Grateful Dead Comix

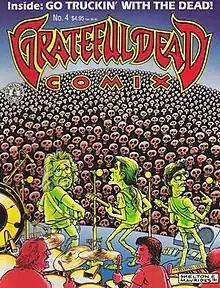
"Grateful Dead Comix" No. 4

Grateful Dead Comix was a comic book title published by Kitchen Sink Press in the 1990s. The comics included lyrics from Grateful Dead songs adapted into stories, as well as material about the band itself. A total of 9 issues were published from 1991 to 1994.